Alojz Kovšca

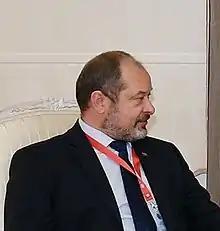

Alojz Kovšca (born 13 September 1965, Čapljina, Bosnia and Herzegovina) is a politician from Slovenia who served as President of the National Council of Slovenia from December 2017 to December 2022.